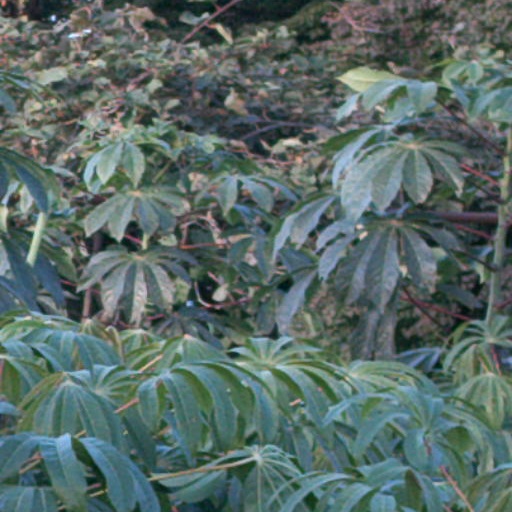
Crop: cassava